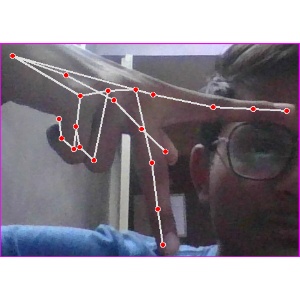
अक्षर: प